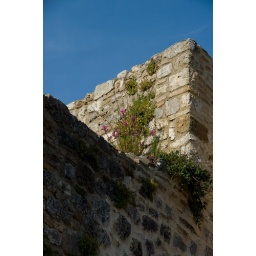
flower in the rock